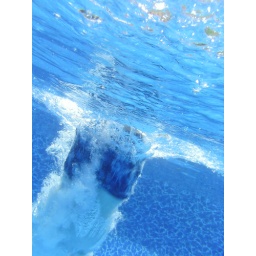
Diving in the water while running from the camera for a Farktography theme.